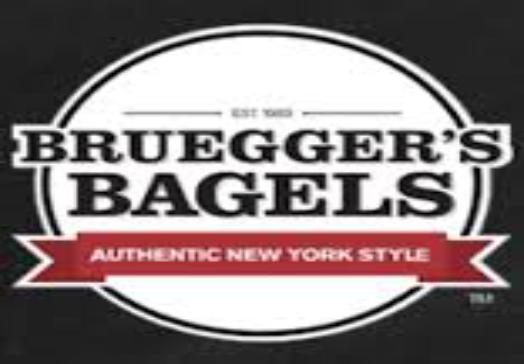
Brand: Bruegger's
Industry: Food